Britannia Prima

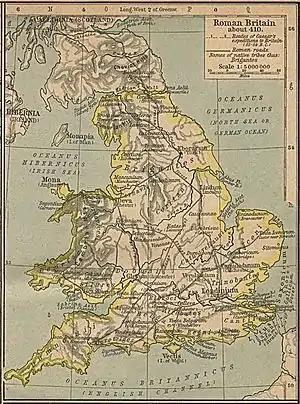
Roman Britain around AD 410, without speculative provincial borders.

Britannia Prima or Britannia I (Latin for "First Britain") was one of the provinces of the Diocese of "the Britains" created during the Diocletian Reforms at the end of the 3rd century. It was probably created after the defeat of the usurper Allectus by Constantius Chlorus in AD 296 and was mentioned in the Verona List of the Roman provinces. Its position and capital remain uncertain, although it was probably located closer to Rome than Britannia II. At present, most scholars place Britannia I in Wales, Cornwall, and the lands connecting them. On the basis of a recovered inscription, its capital is now usually placed at Corinium of the Dobunni (Cirencester) but some emendations of the list of bishops attending the 315 Council of Arles would place a provincial capital in Isca (Caerleon) or Deva (Chester), which were known legionary bases.